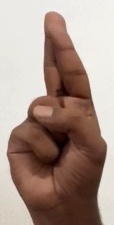
ASL sign: R